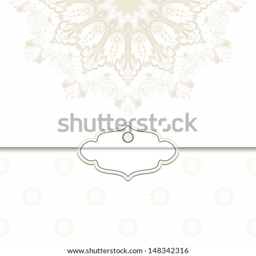
envelope for invitations or congratulations .